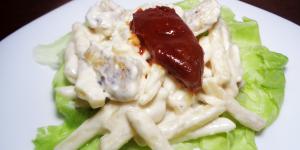
pasta a los tres quesos con pollo